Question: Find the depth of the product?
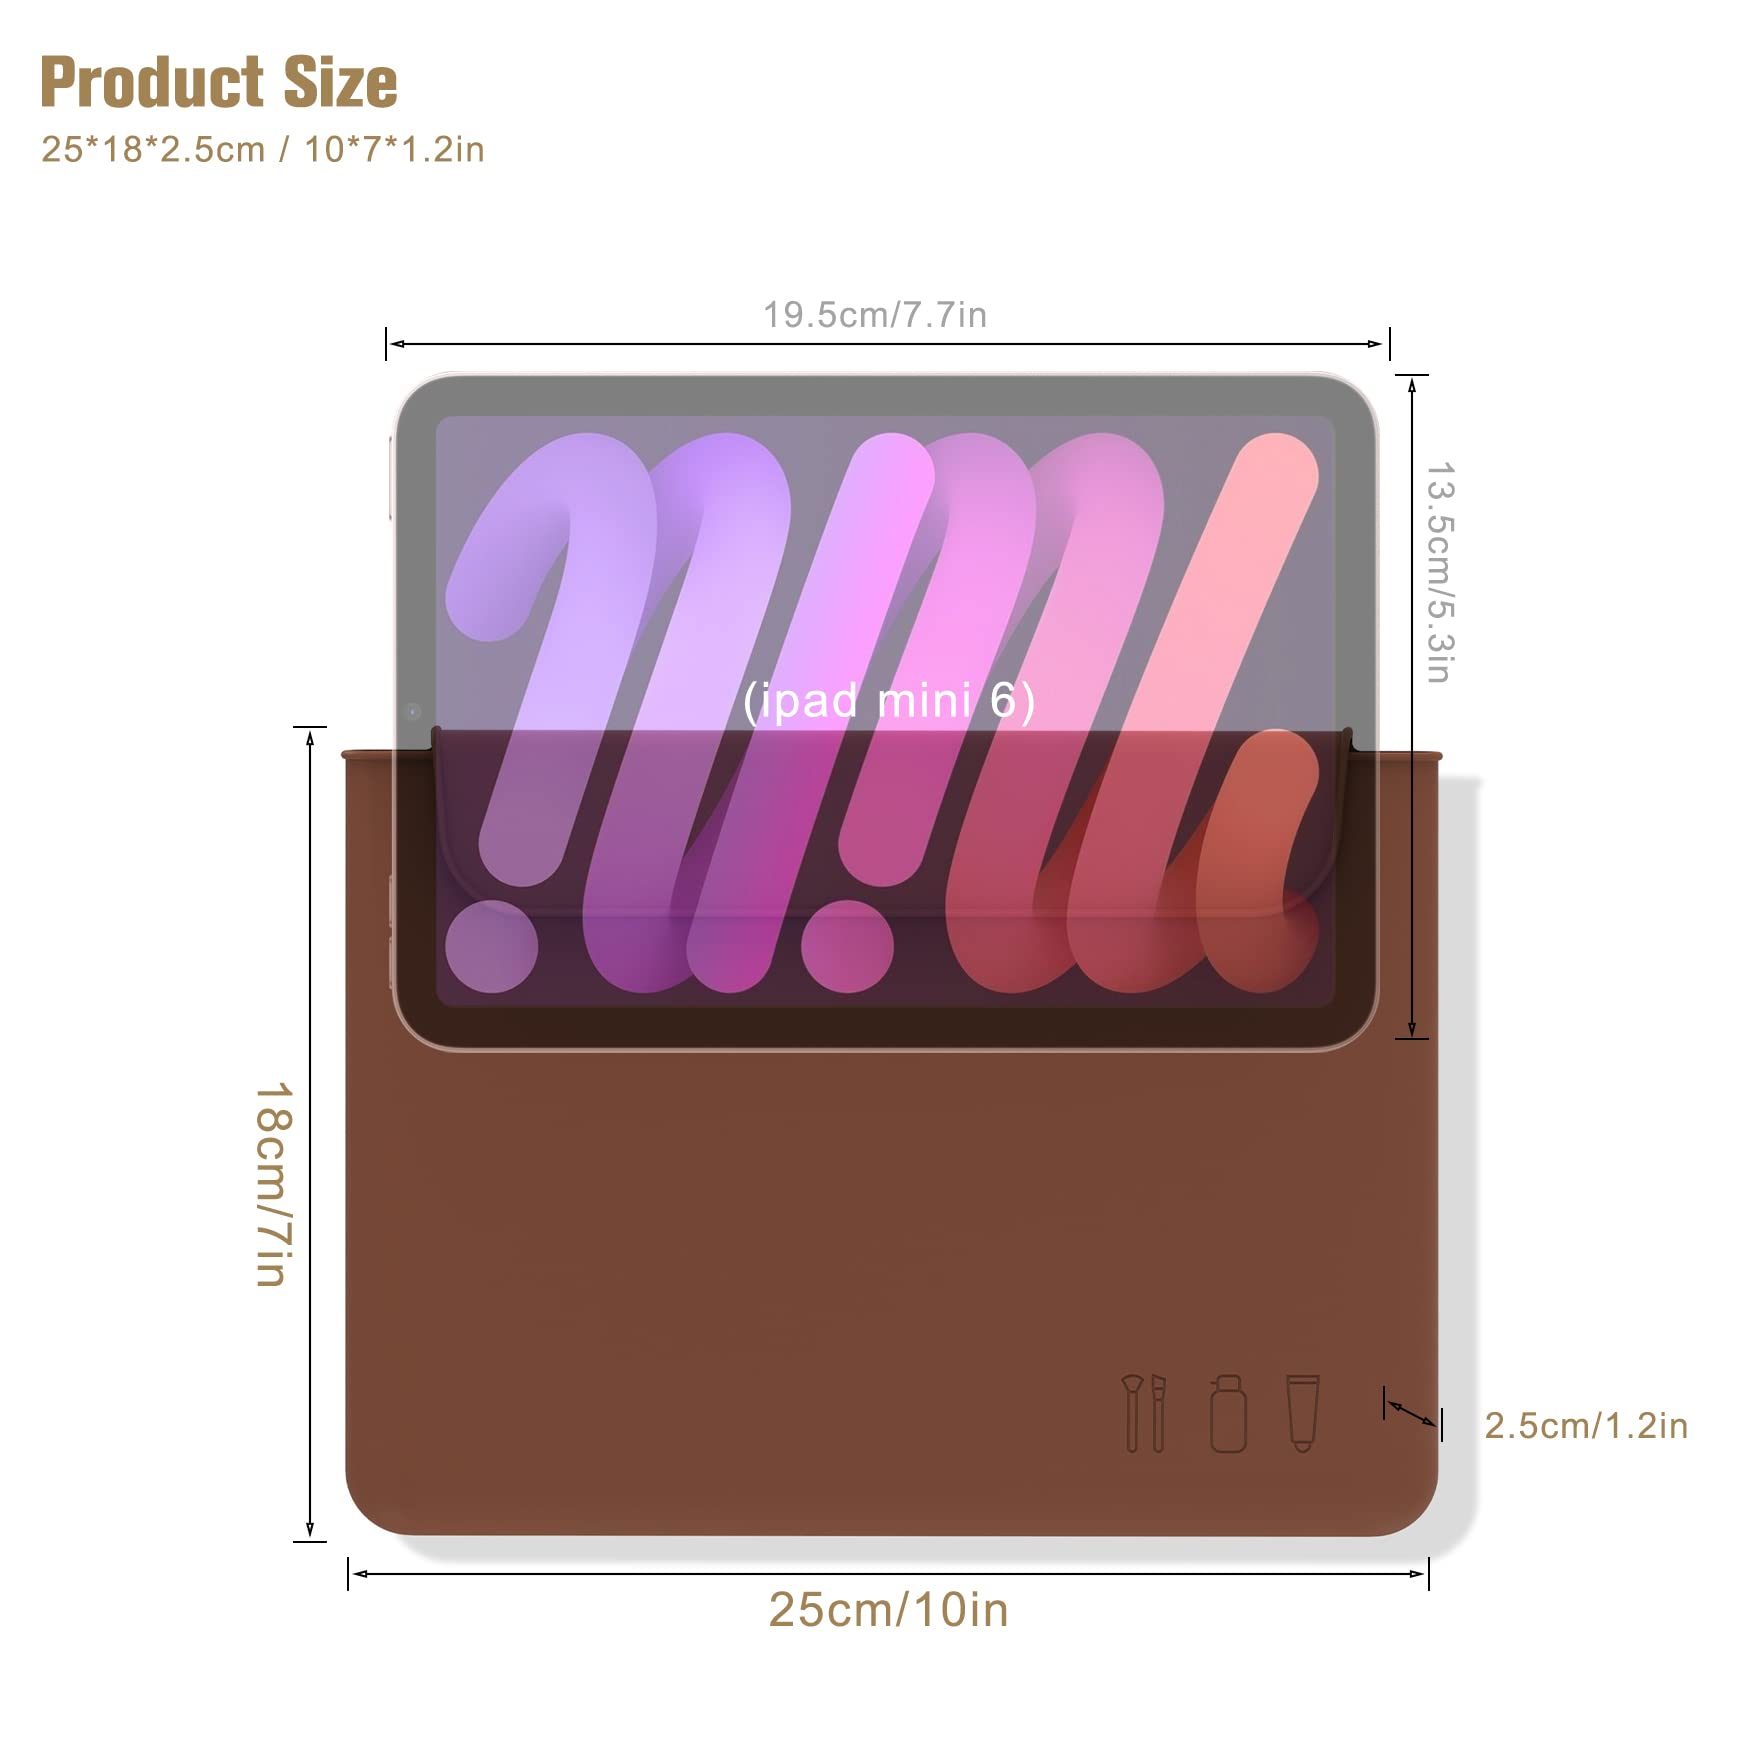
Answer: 25.0 centimetre